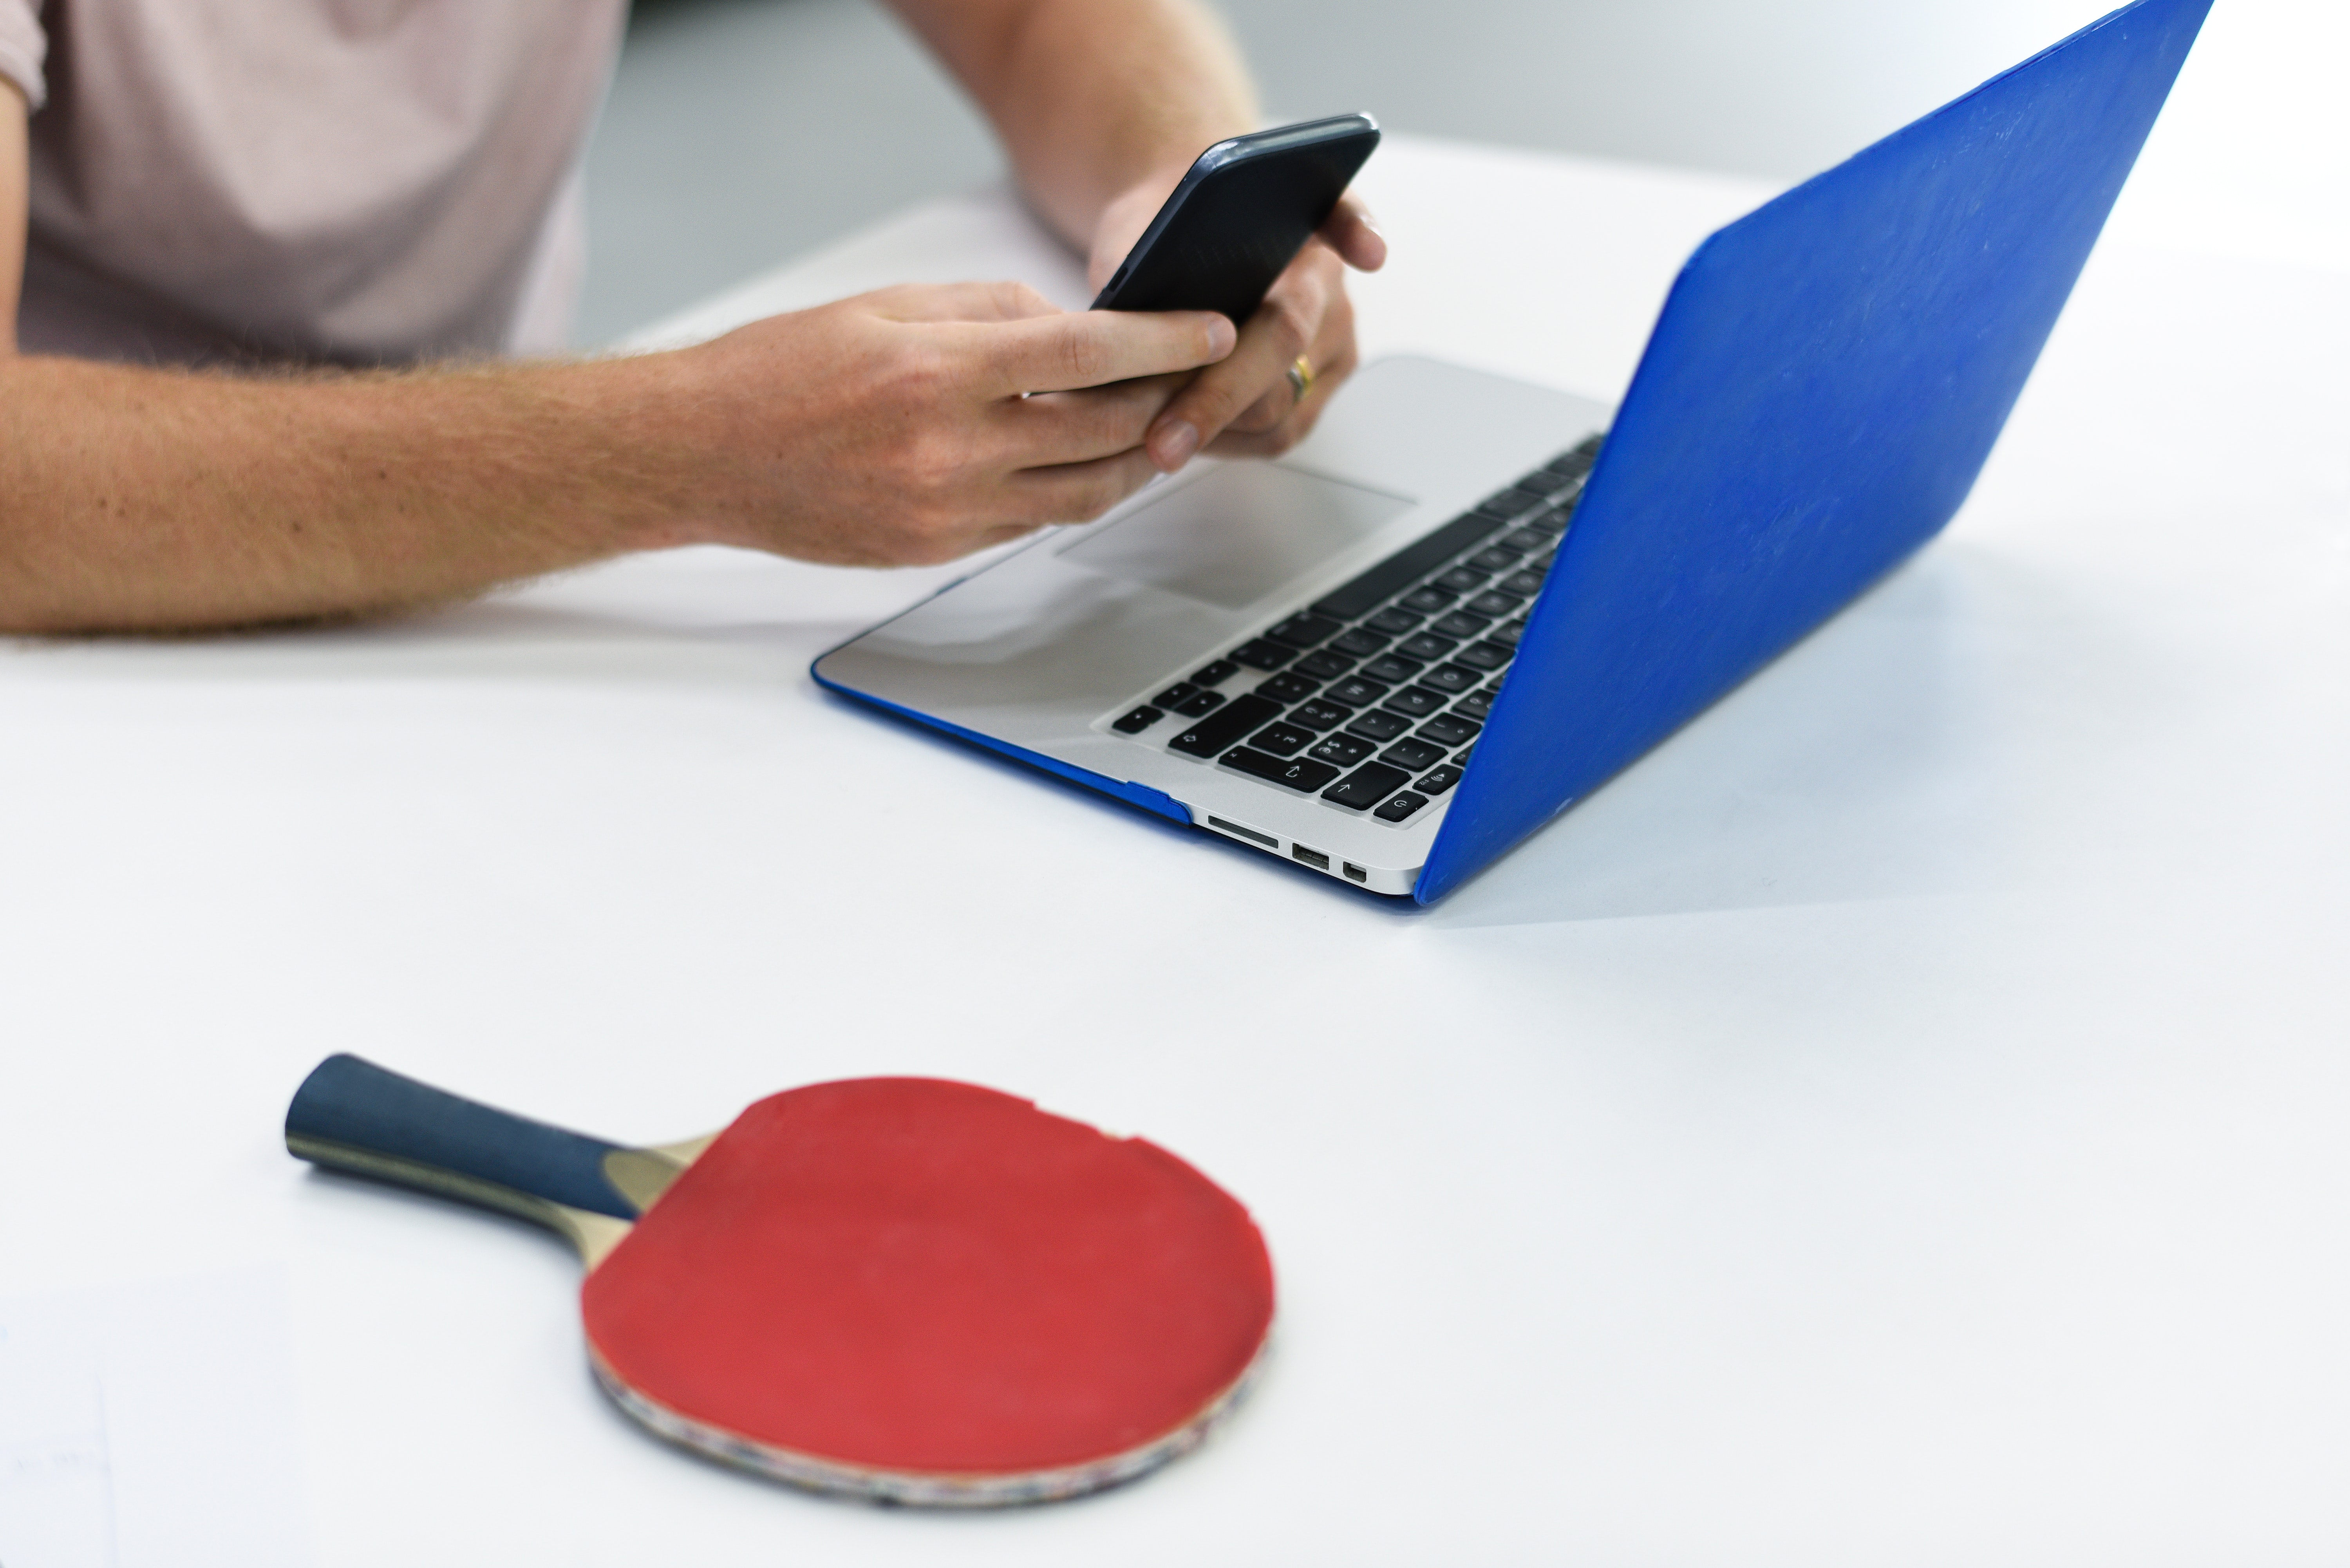
product, laptop, technology, electronic device, hand, computer, computer keyboard, finger, desk, furniture, netbook